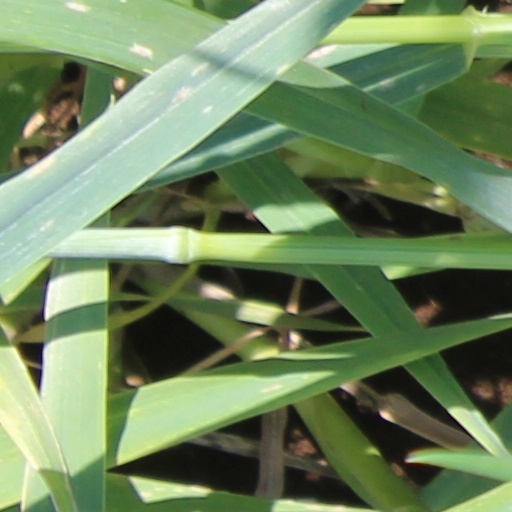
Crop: wheat